Björn Jopek

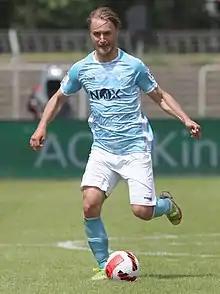
Jopek in 2022

Björn Jopek (born 24 August 1993) is a German professional footballer who plays as a midfielder for Eintracht Mahlsdorf. His father Bernd was also a footballer.